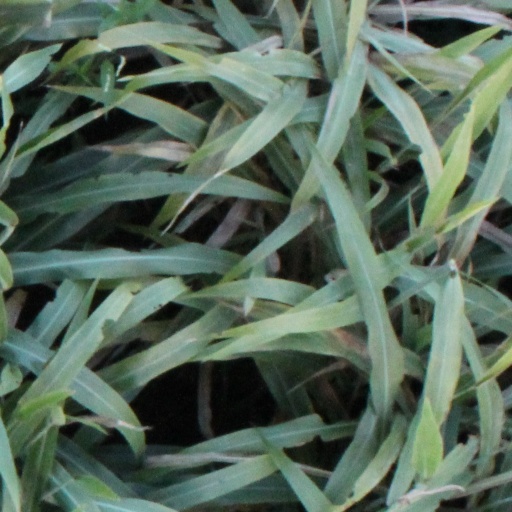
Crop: sorghum